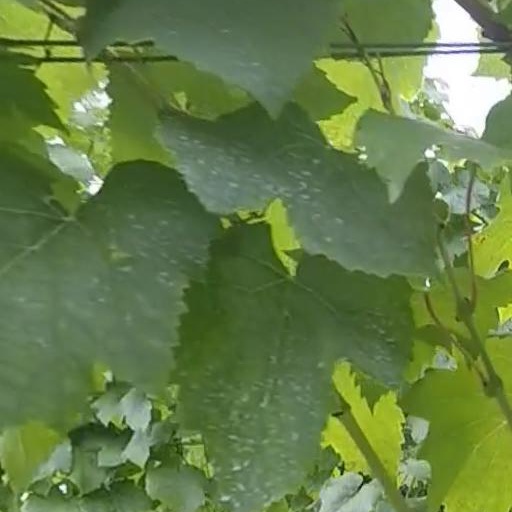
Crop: grape